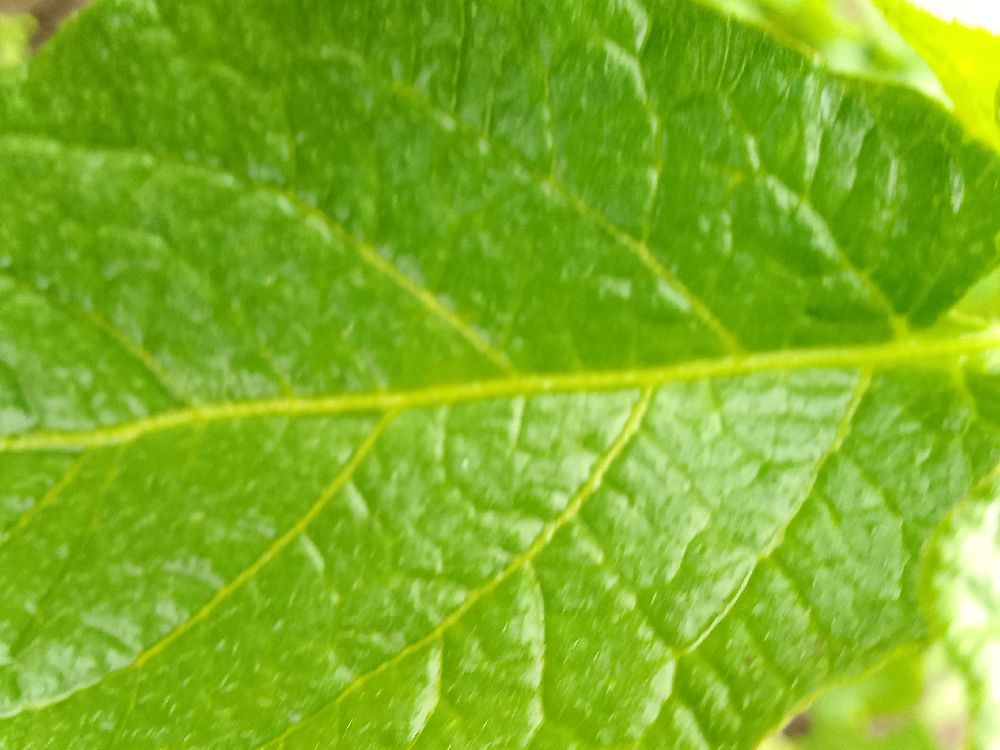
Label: Healthy